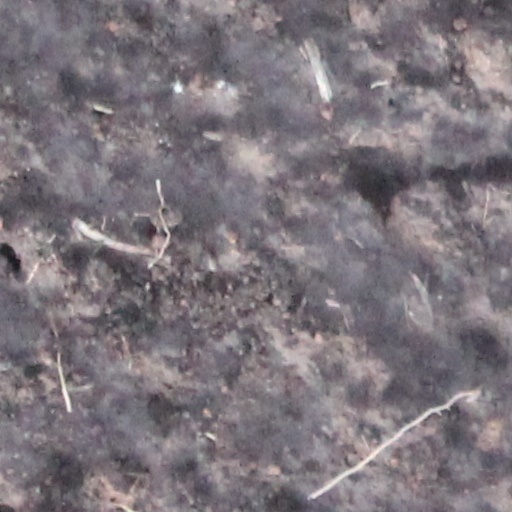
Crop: wheat